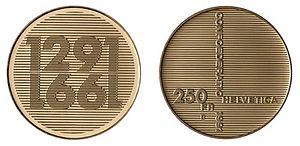
Les pièces de monnaie commémoratives suisses désignent des pièces de monnaie frappées en Suisse. Elles sont libellées en francs suisses, mais ne doivent pas être confondues avec les pièces de circulation. Bien qu'elles aient cours légal, elles sont rarement utilisées pour les paiements courants, leur valeur d'achat et d'échange dépassant généralement leur valeur faciale. Comme telles, elles sont plutôt réservées aux collectionneurs.